John B. Trevor Sr.

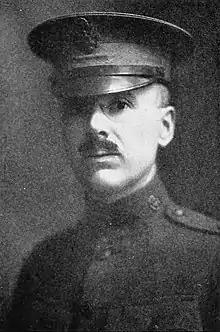
John B. Trevor during World War

John Bond Trevor Sr. (November 19, 1878 – February 12, 1956) was an American lawyer and influential lobbyist for immigration restrictions. A wealthy nativist, he was an architect of the Immigration Act of 1924, which banned Asian immigration and established quotas that stood for forty years until 1964.